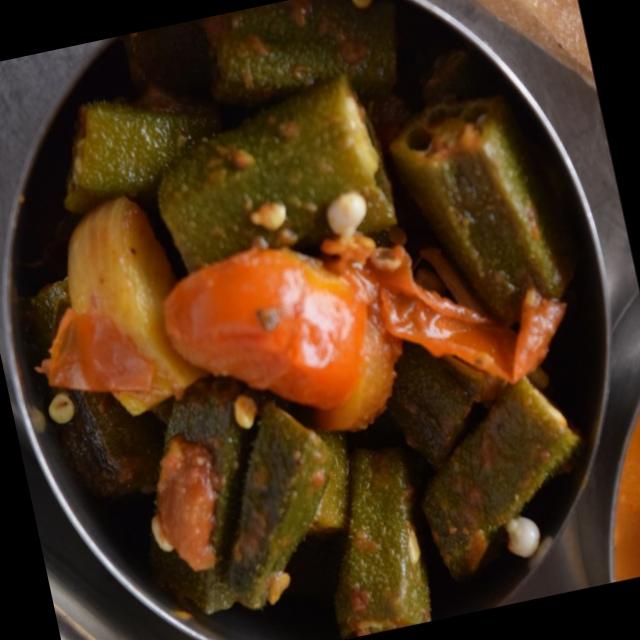
Dish: bhindi_masala